Describe the emotion expressed in this image:  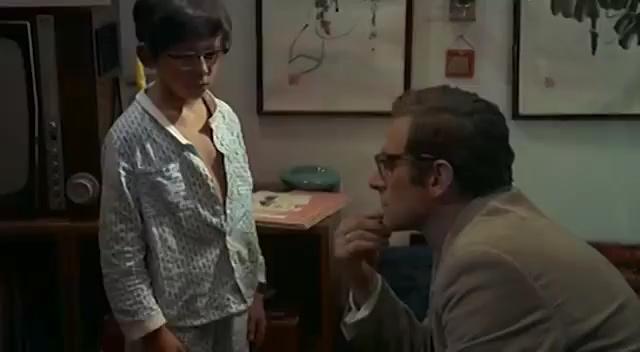
This person displays Fear, valence and arousal with low intensity.